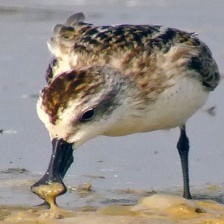
Species: SPOON BILED SANDPIPER
Scientific name: CALIDRIS PYGMAEA
ImageNet parent category: red-backed_sandpiper